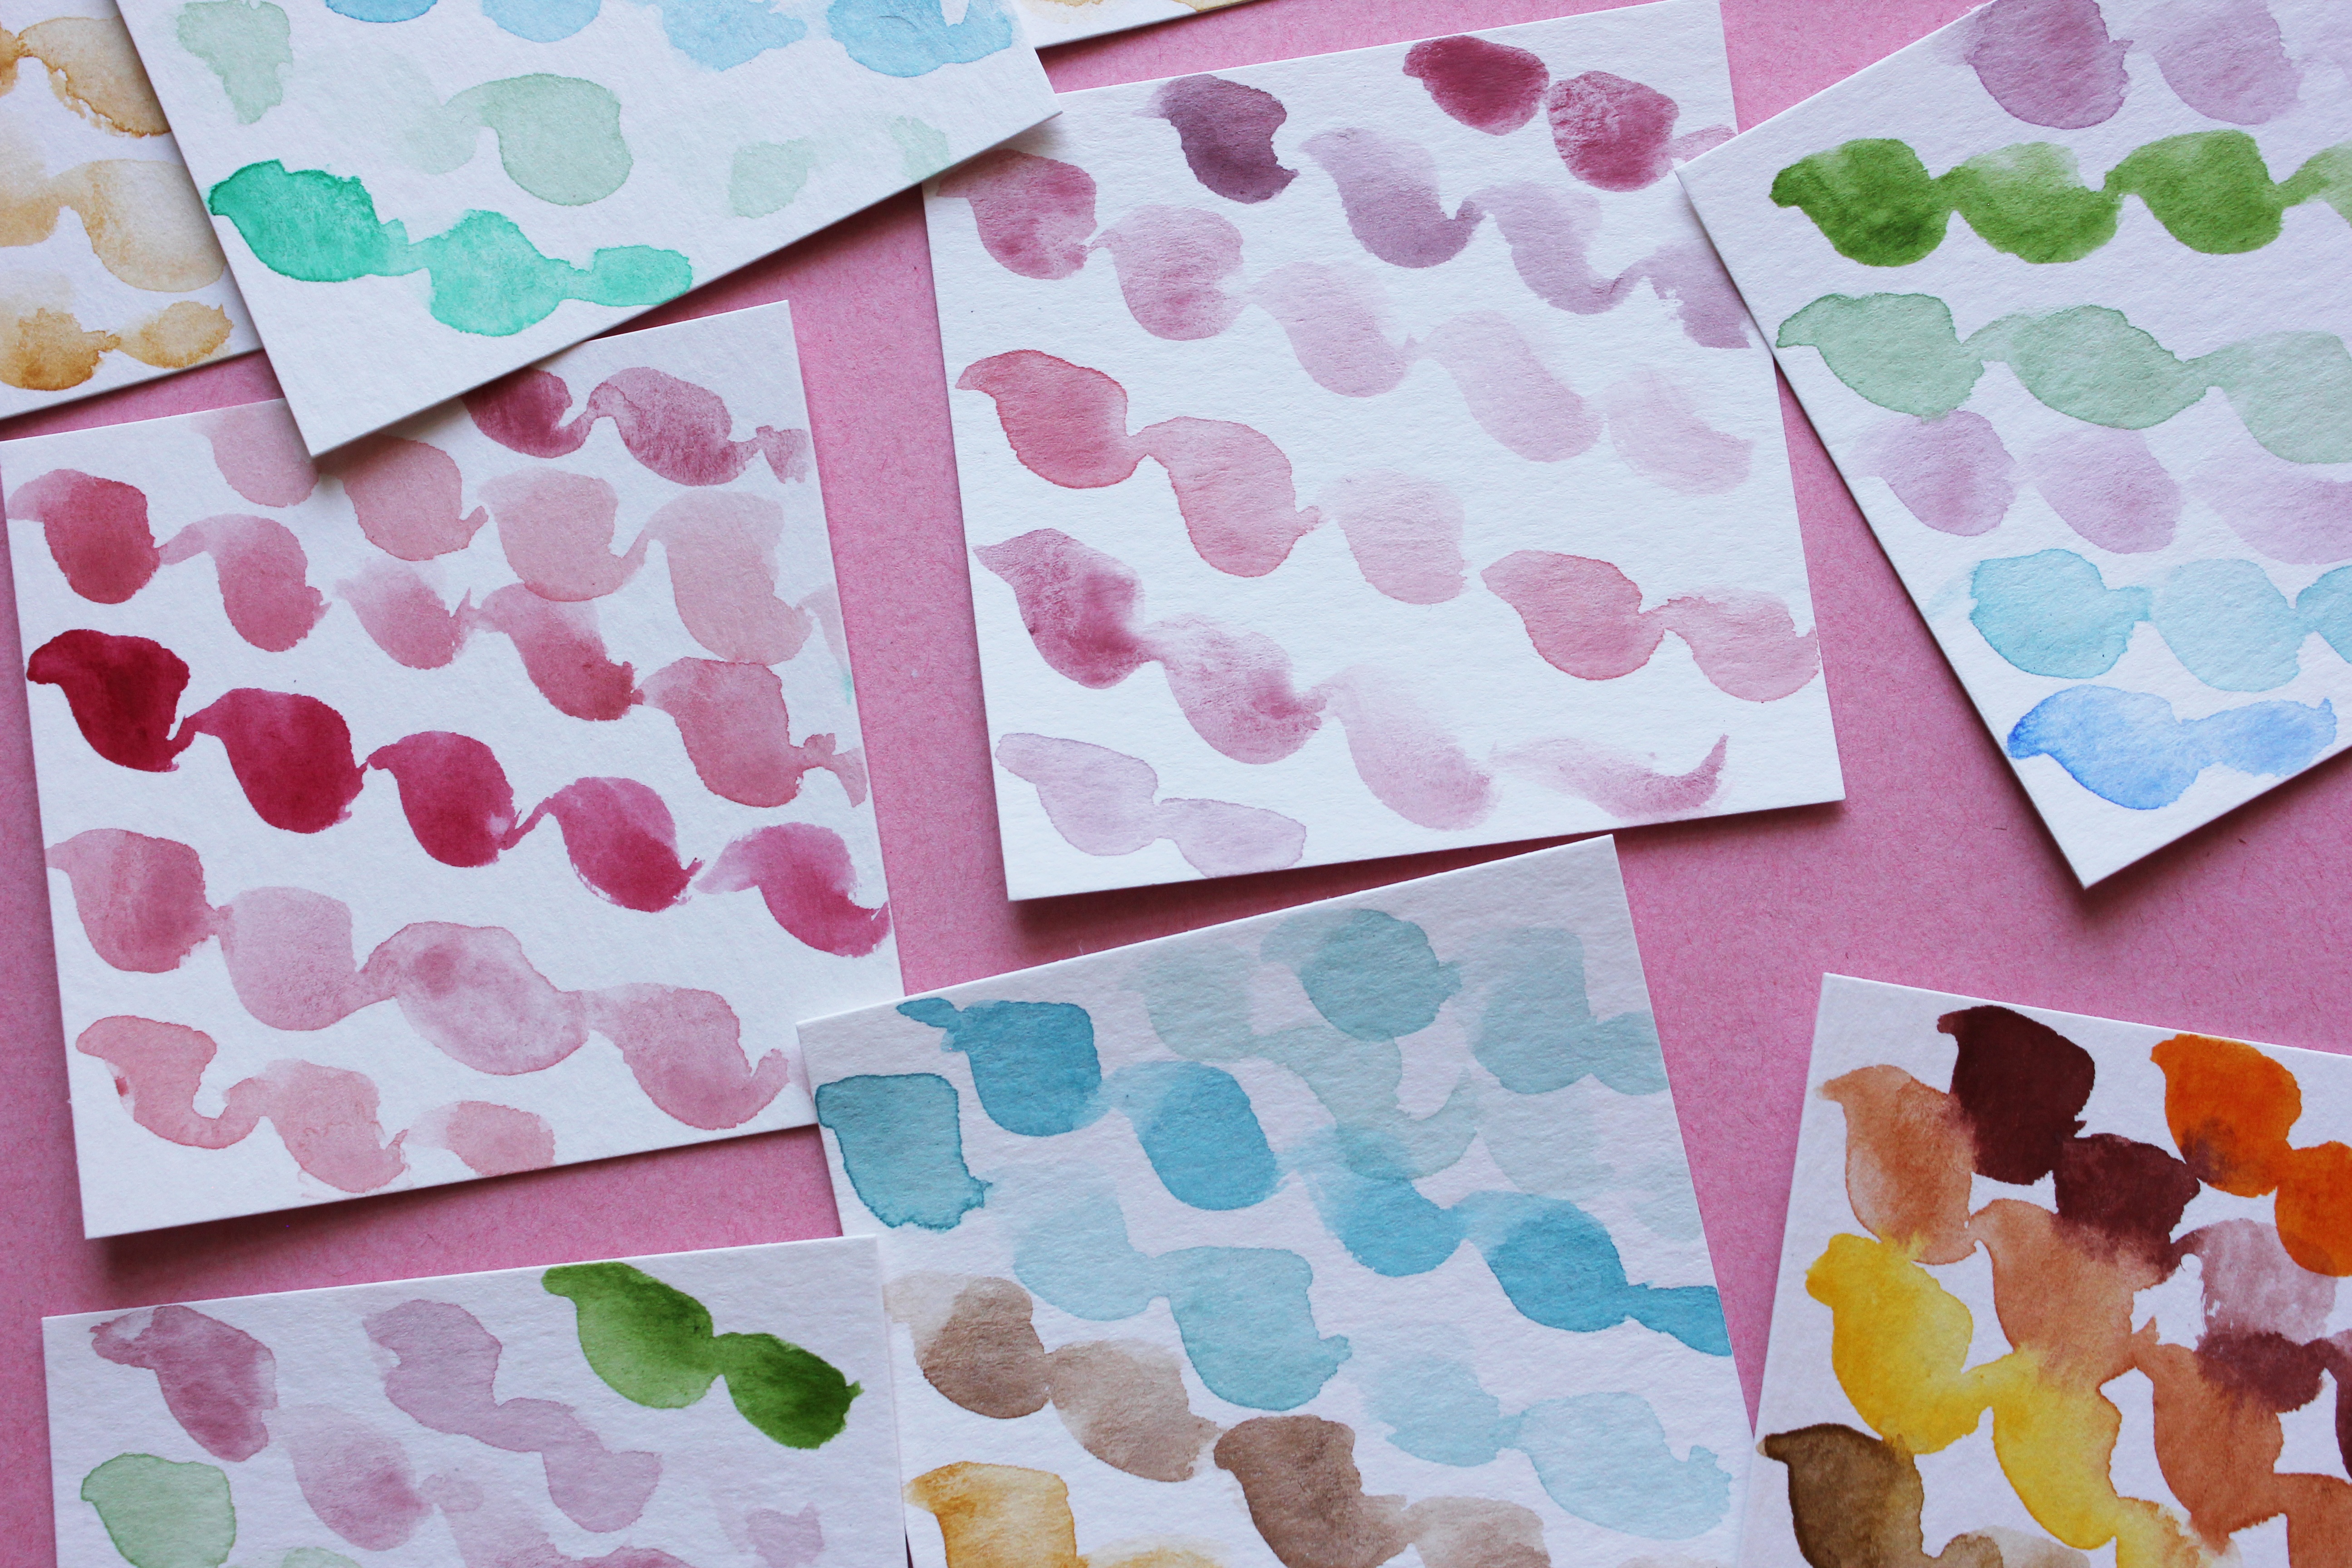
creative, petal, pattern, color, colorful, paper, material, painting, watercolor, textile, art, design, shape